Yuri (footballer, born 1982)

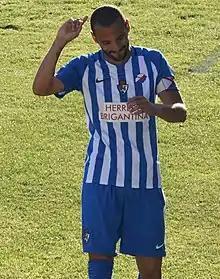
Yuri in action for Ponferradina in 2019

Yuri de Souza Fonseca (born 8 August 1982), known simply as Yuri, is a Brazilian former footballer who played as a forward.